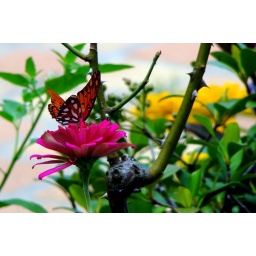
Taken in front of Carmel Temple, through the front office window